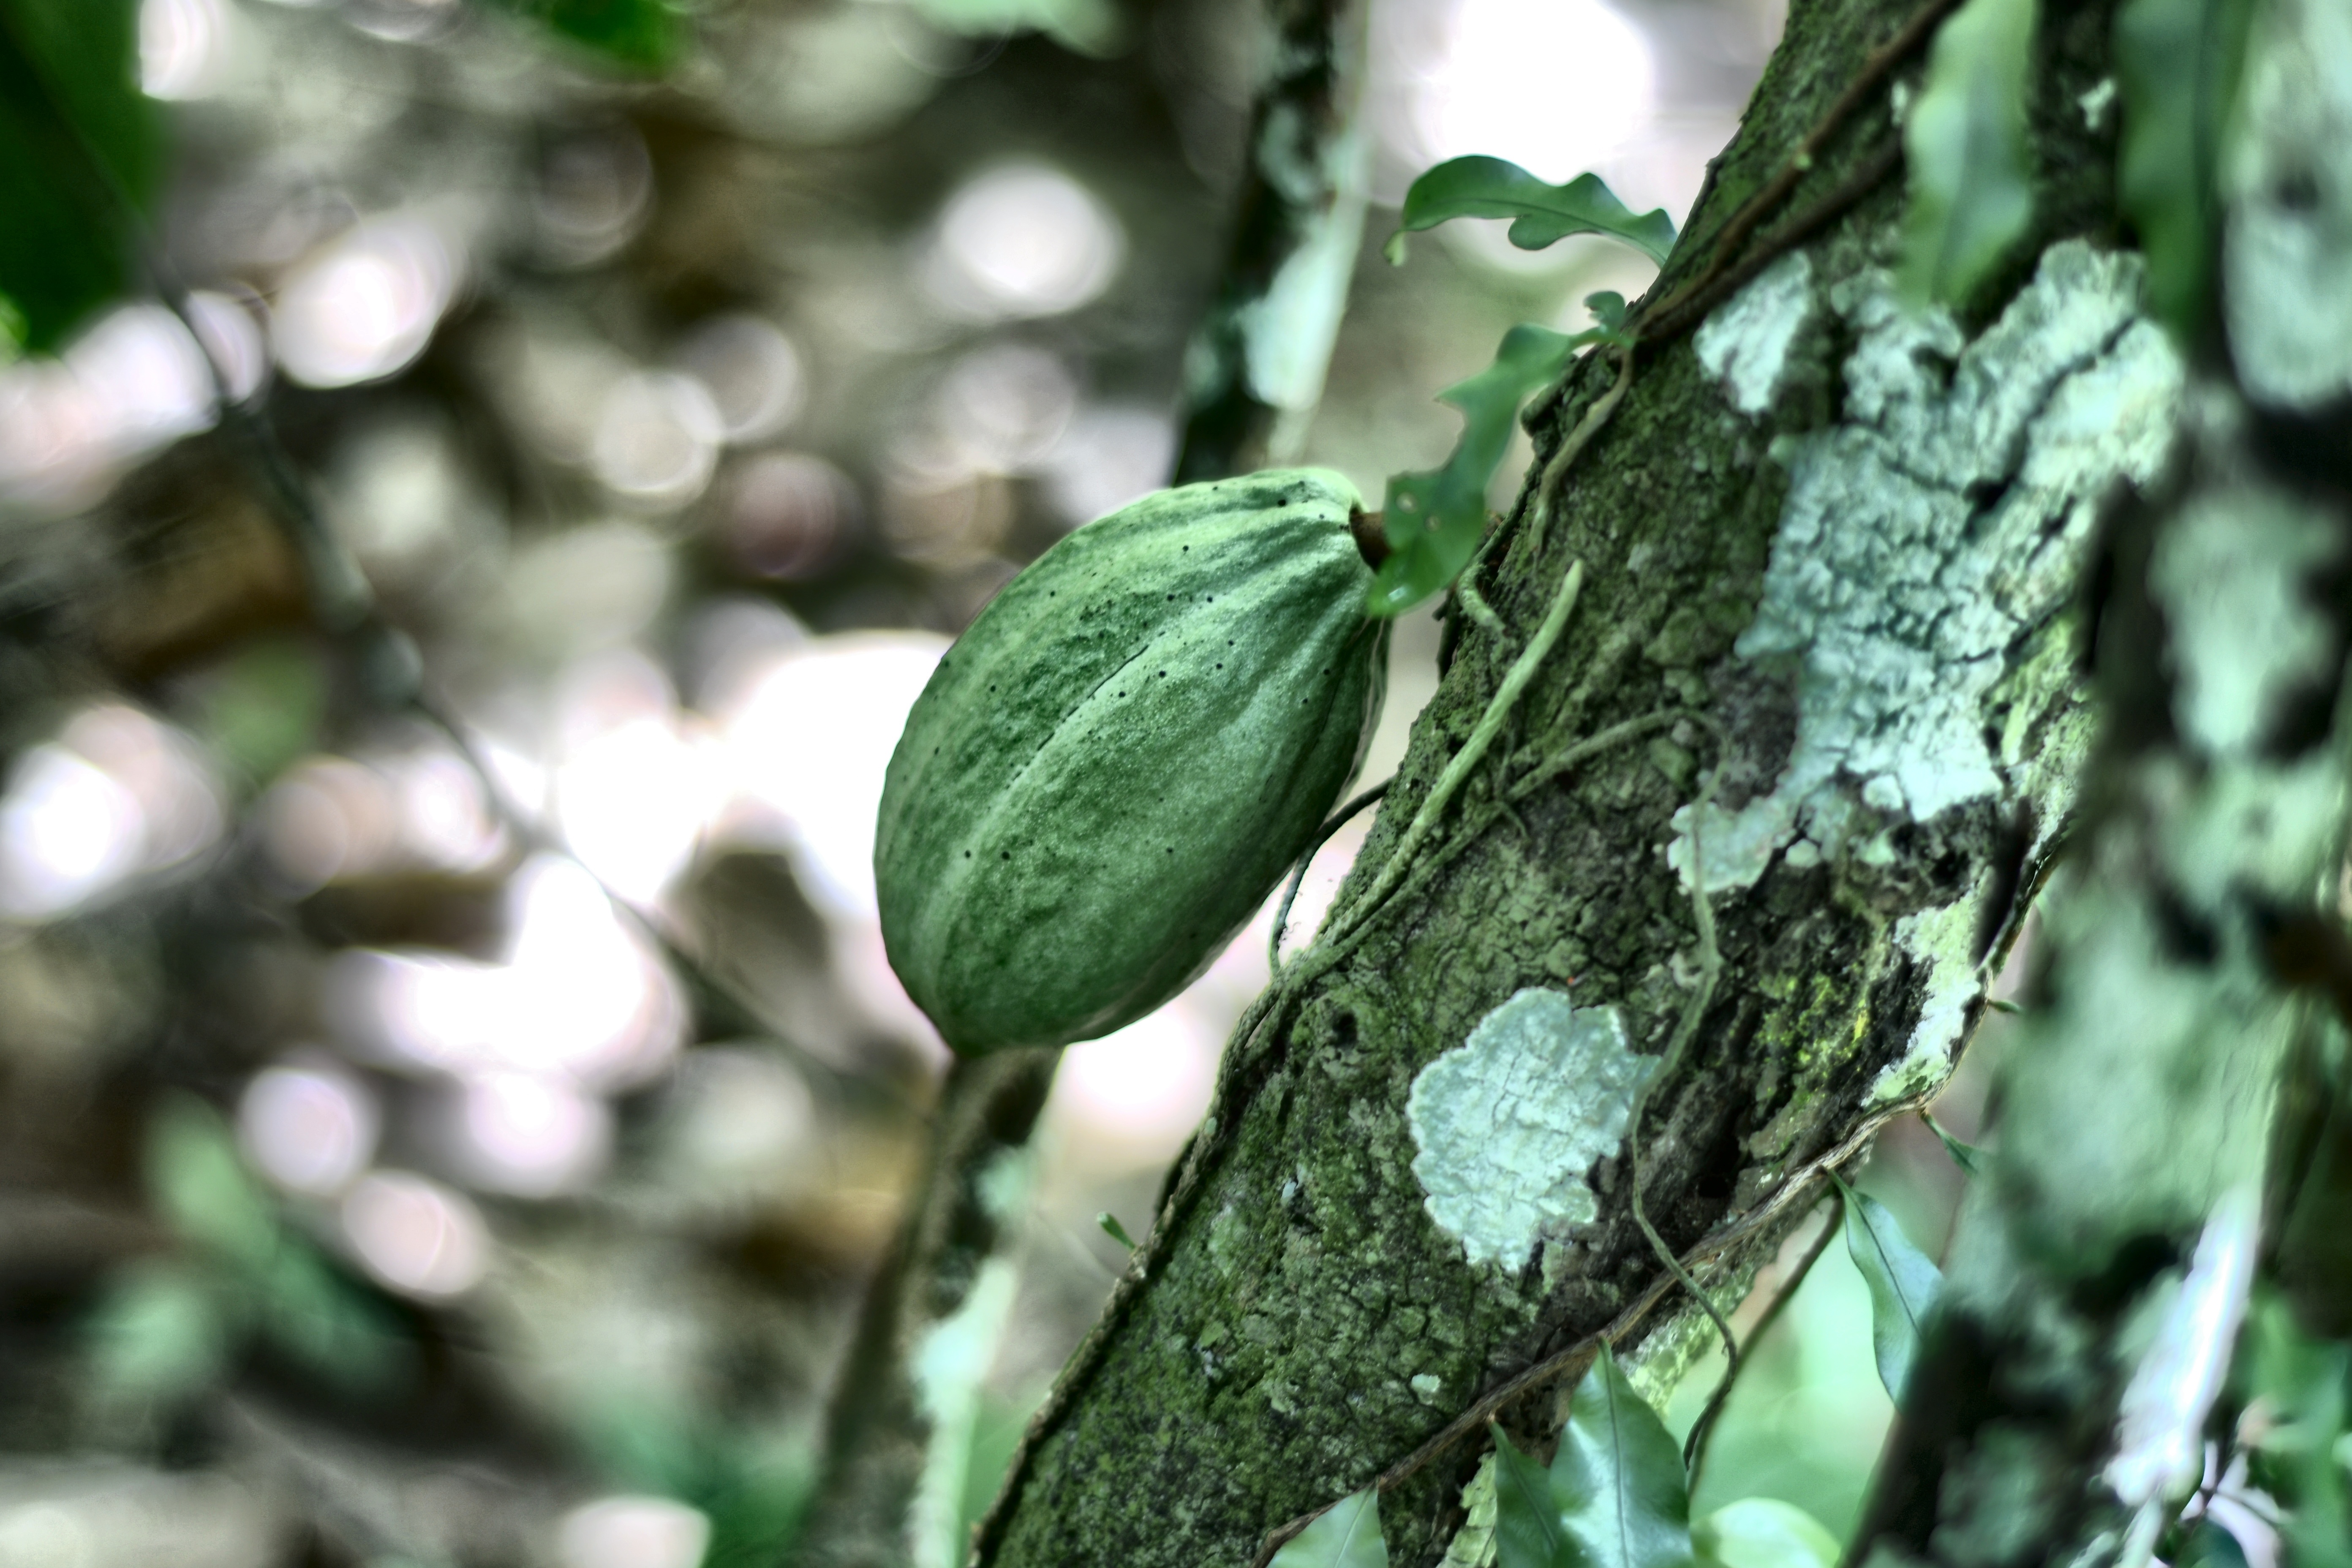
Maturity: unmature
Variety: Angoleta